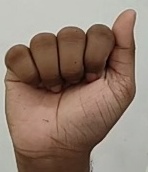
ASL sign: A